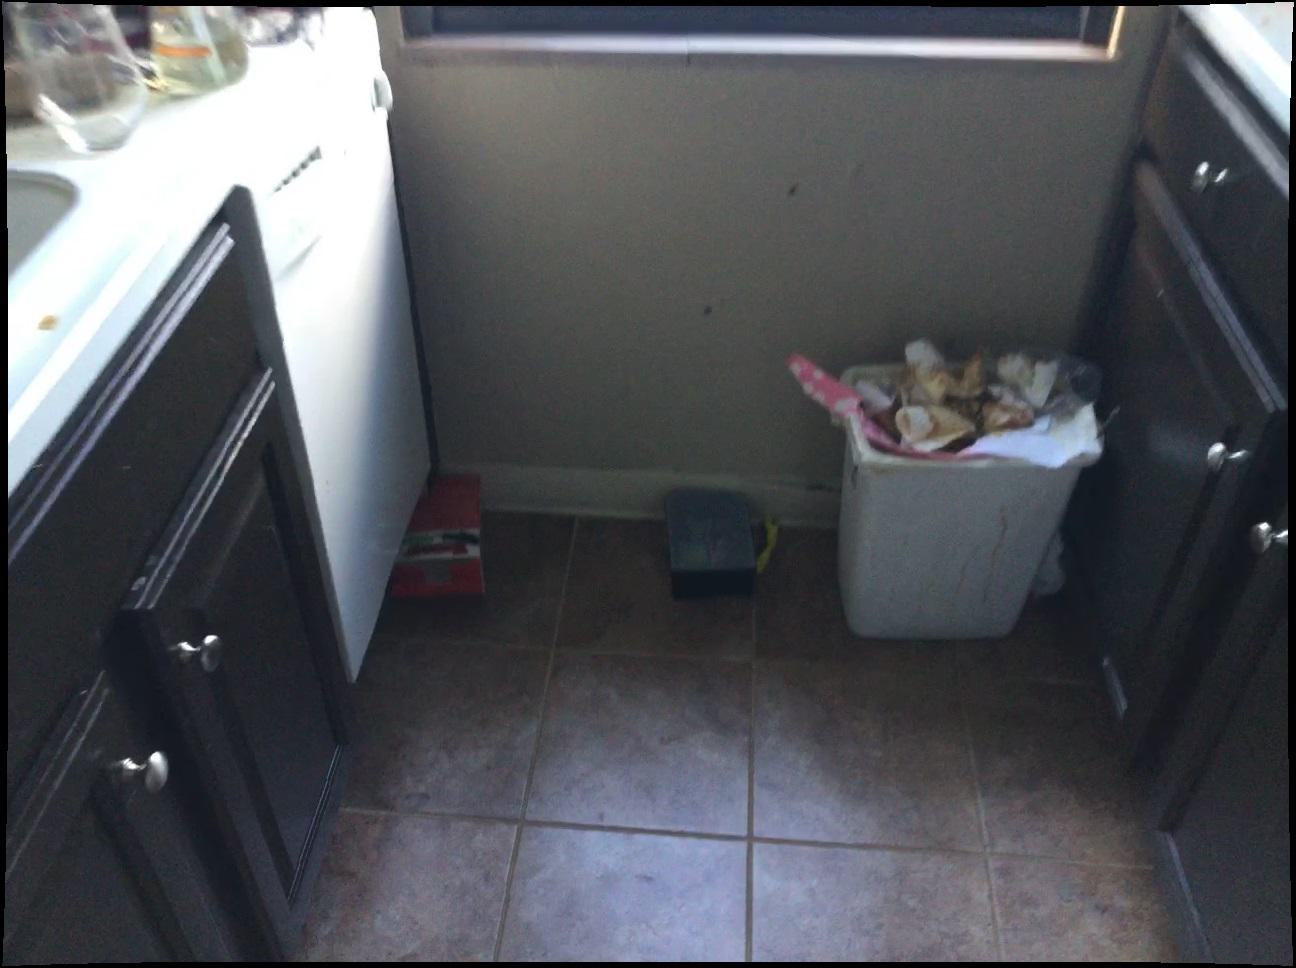
Question: Is the dishwasher behind the window from the second object's perspective? Final answer should be yes or no.
Answer: No